Pearl (poem)

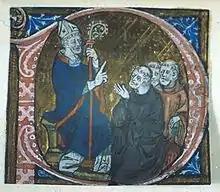
St Erkenwald, Saxon Prince, bishop and saint known as the "Light of London": inspiration for a potentially allied poem by the same poet

Since the time of the poem's first publication in the late 19th century, a great deal of critical discussion has taken place on the question of to which genre the poem belongs. Early editors, such as Morris, Gollancz and Osgood, took for granted that the poem was an elegy for the poet's lost daughter (presumed to have been named Margaret, i.e. 'pearl'); several scholars however, including W. H. Schofield, R. M. Garrett, and W. K. Greene were quick to point out the flaws in this assumption and sought to establish a definitive allegorical reading of the poem. There is no doubt that the poem has elements of medieval allegory and dream vision (as well as the slightly more esoteric genre of the verse lapidary), but all attempts to reduce the poem's complex symbolism to a single interpretation have fallen flat. More recent criticism has pointed to the subtle, shifting symbolism of the pearl as one of the poem's chief virtues, recognizing that there is no inherent contradiction between the poem's elegiac and its allegorical aspects, and that the sophisticated allegorical significance of the Pearl Maiden is not unusual but in fact has several quite well-known parallels in medieval literature, the most celebrated being probably Dante's Beatrice.